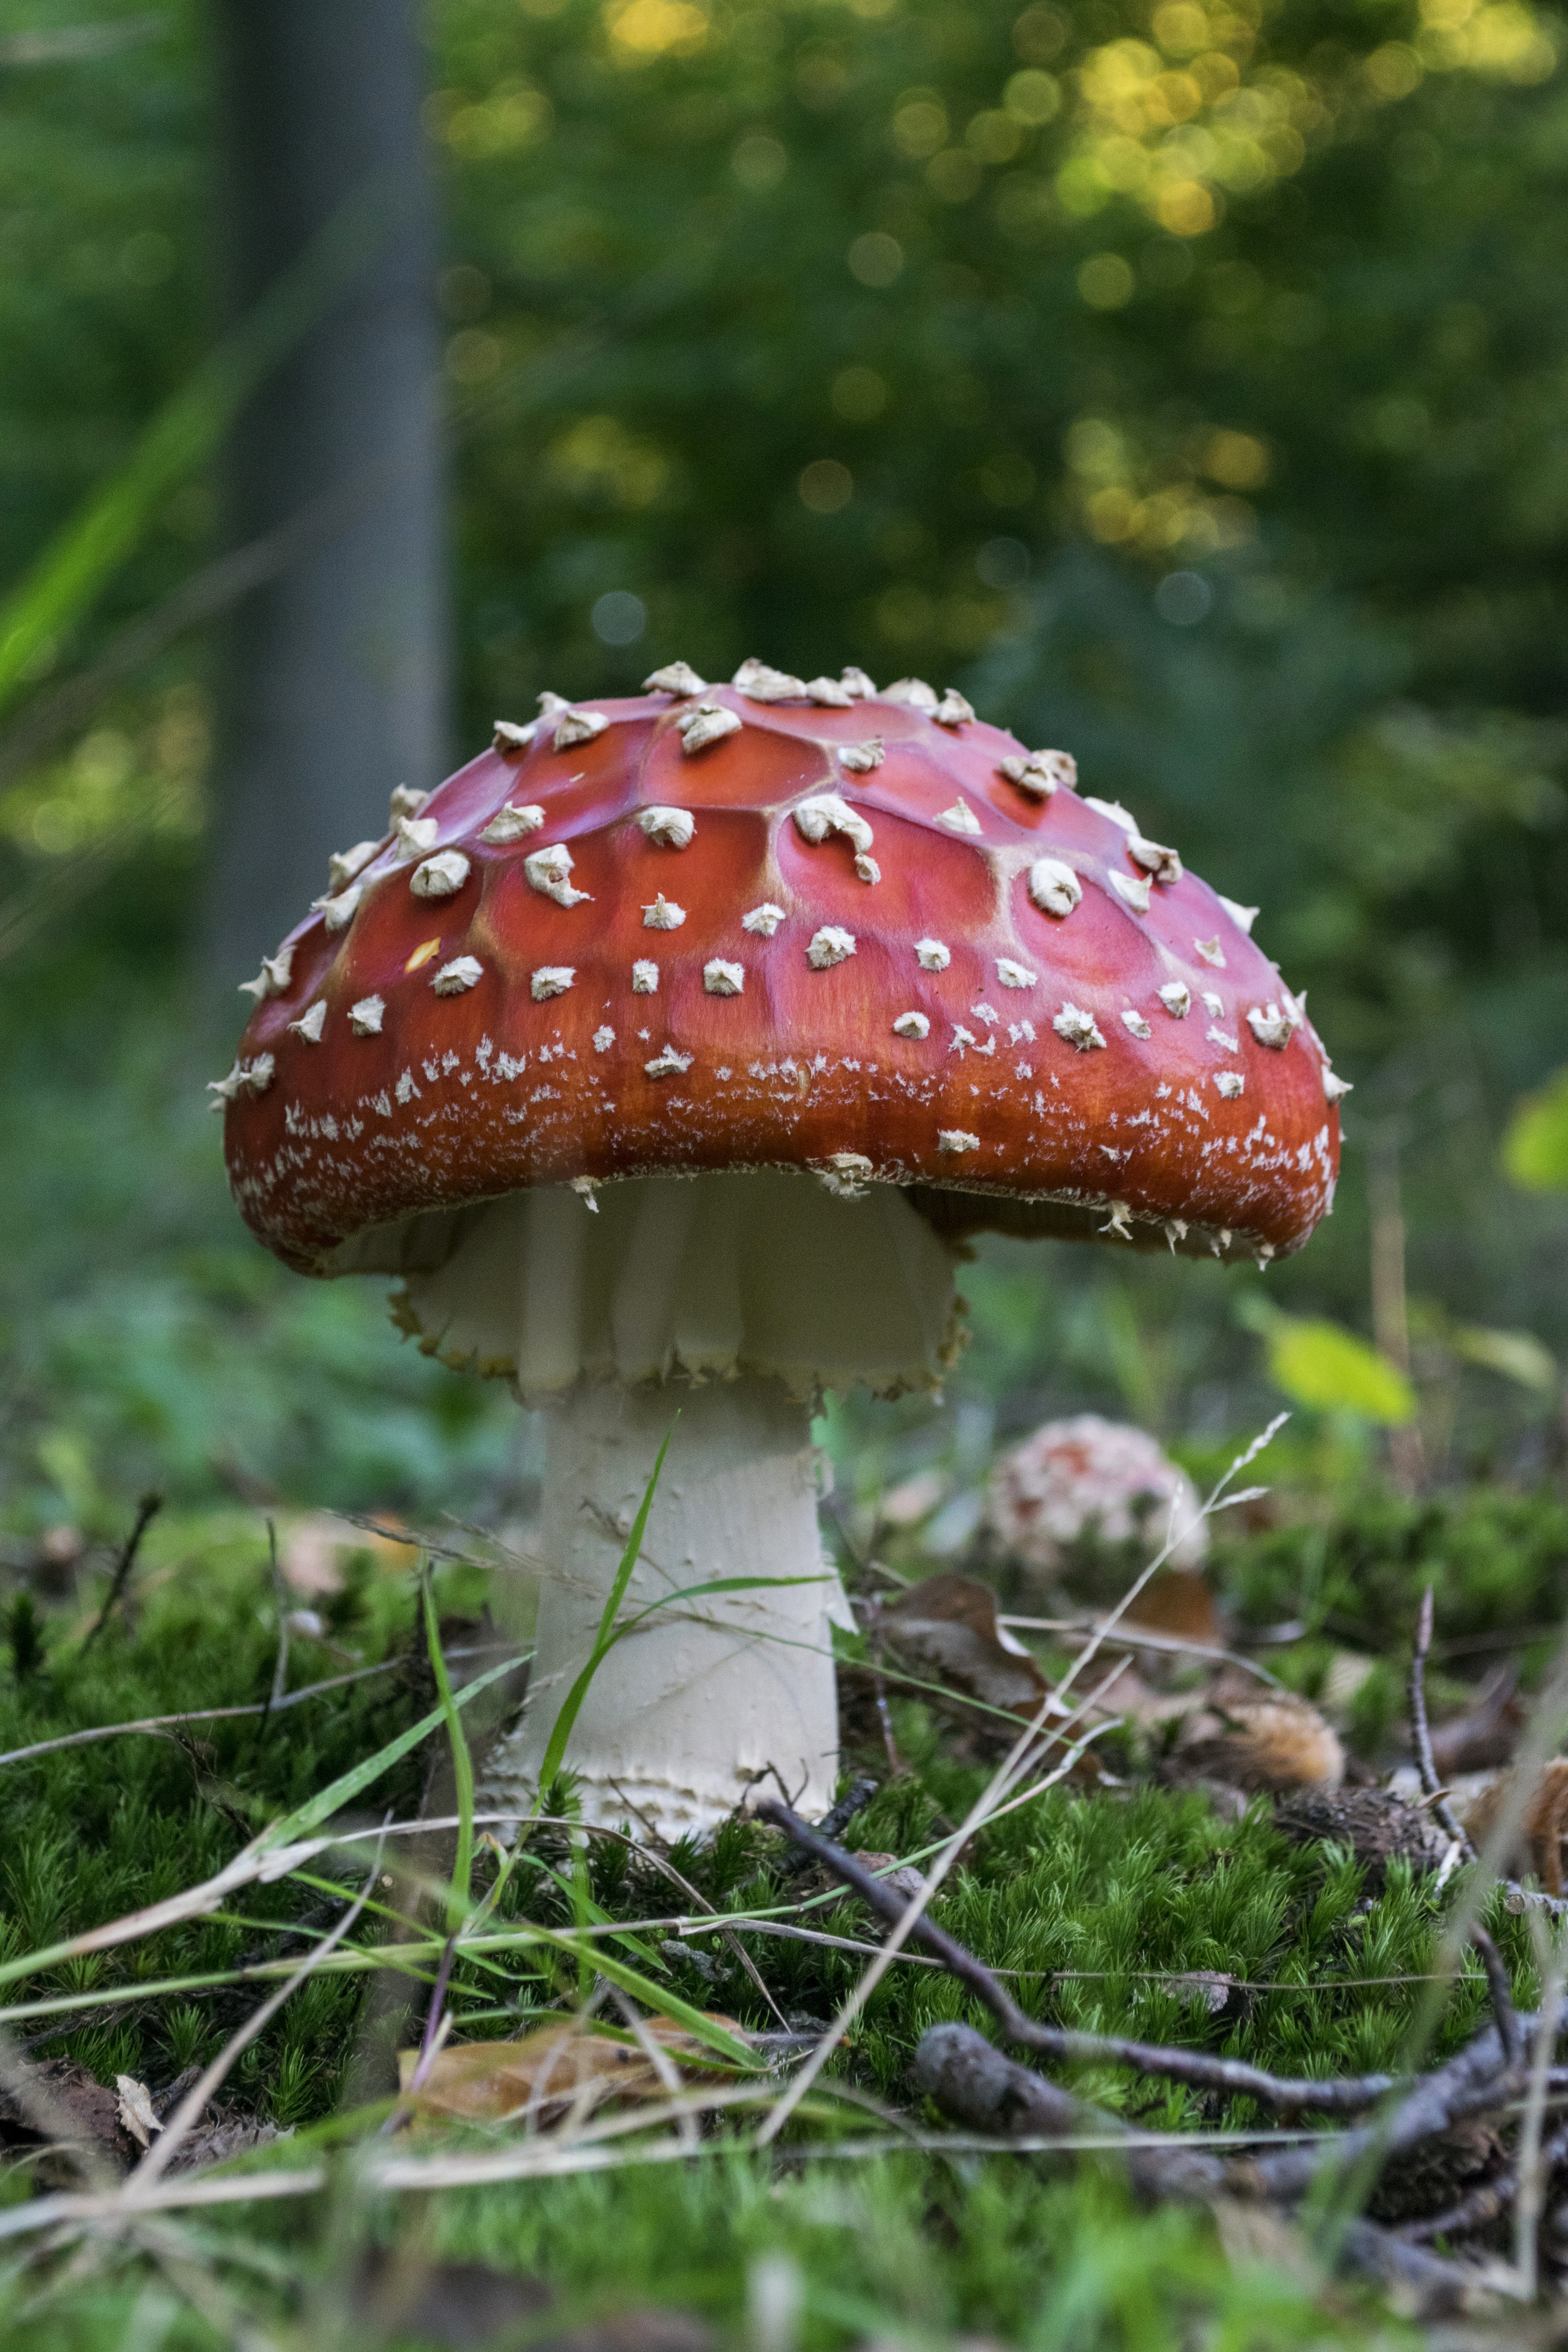
nature, forest, outdoor, plant, leaf, flower, photo, autumn, botany, mushroom, nikon, funghi, flora, fungus, holland, nederland, netherlands, dutch, outdoorphotography, picture, photograph, amanitamuscaria, fotos, foto, depthoffield, woodland, dof, agaric, bolete, paulvandevelde, pdvandevelde, padagudaloma, natuurfotografie, naturephotographer, dordrecht, nederlandinfotos, pvdvfotografie, pdvandeveldedordrecht, nederlandsefotografie, dutchphotogaraphy, totallydutch, fotografienederland, hollandsefotografie, fotografieholland, paddenstoel, breda, liesbos, vliegenzwam, macro photography, edible mushroom, medicinal mushroom, penny bun, paulvandeveldedordrecht